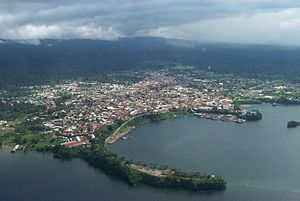
Malabo
Malabo er hovedstaden i Ækvatorialguinea. Byen, som har 187.302 indbyggere, ligger på nordkysten af øen Bioko på kanten af en tidligere kollapset vulkan.